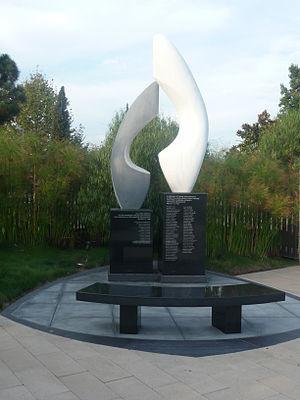
La collision aérienne de Cerritos a eu lieu le 31 août 1986 entre le Douglas DC-9 du vol Aeroméxico 498 et un monomoteur Piper PA-28 au-dessus de Cerritos, dans la banlieue de Los Angeles, où les deux avions se sont écrasés, faisant 82 morts : 64 personnes à bord du DC-9, trois dans le Piper et quinze au sol.